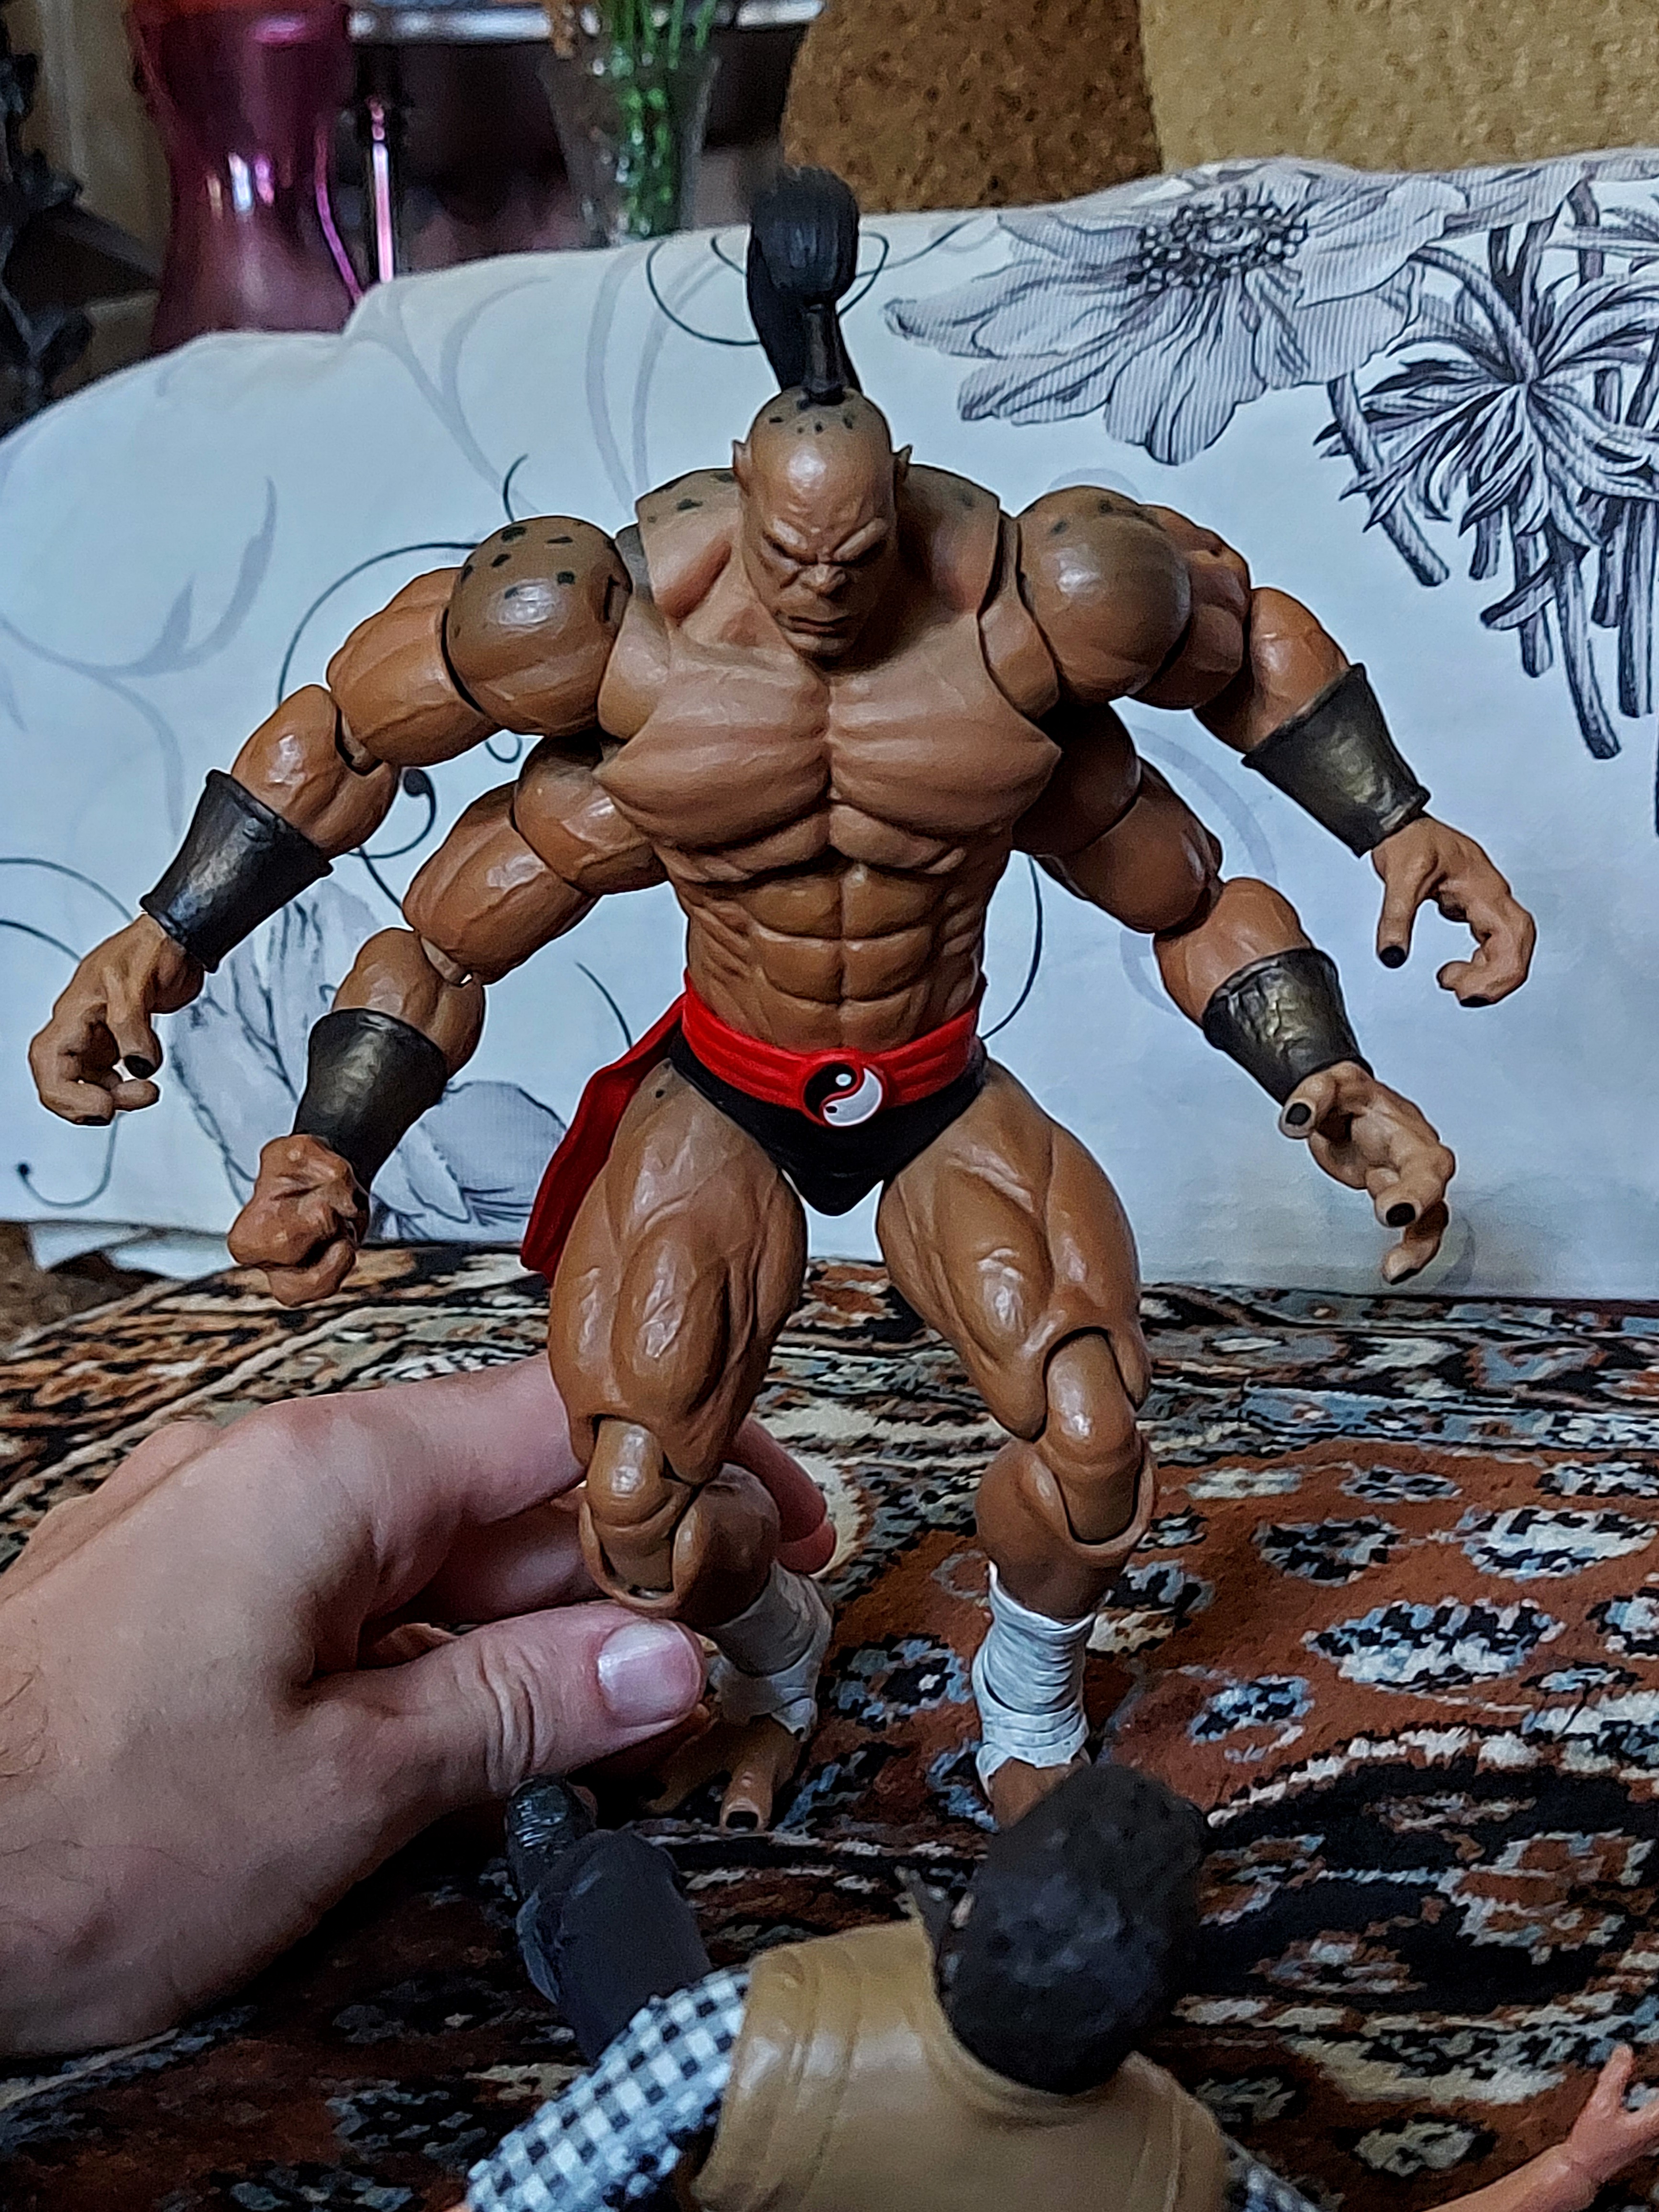
Shokan, storm, collectibles, warrior, fighter, action, figure, cartoon, bodybuilder, bodybuilding, toy, combat sport, chest, contact sport, art, Barechested, event, wrestling, fictional character, striking combat sports, physical fitness, shorts, metal, collectable, fiction, action figure, flesh, underpants, thigh, illustration, abdomen, costume, figurine, championship, wrestler, hero, movie, action film, competition event, superhero